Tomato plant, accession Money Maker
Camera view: tilt-top (135 deg); turntable rotation: 210 degrees
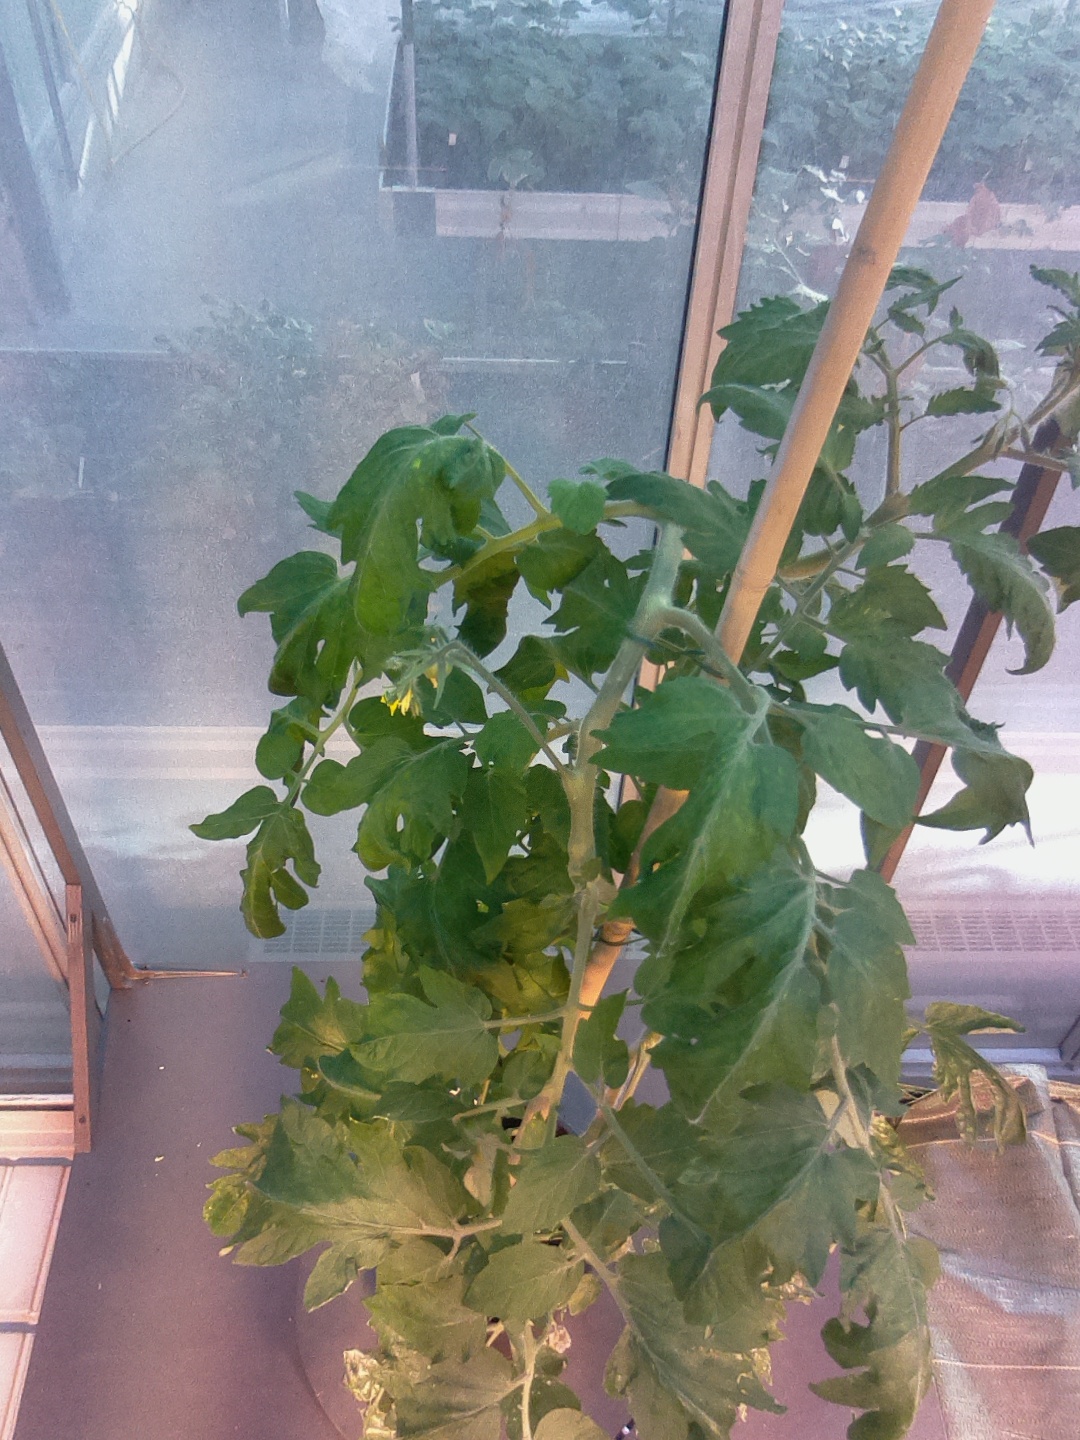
BBCH growth stage 70: Fruits at the main stem or branches visibles